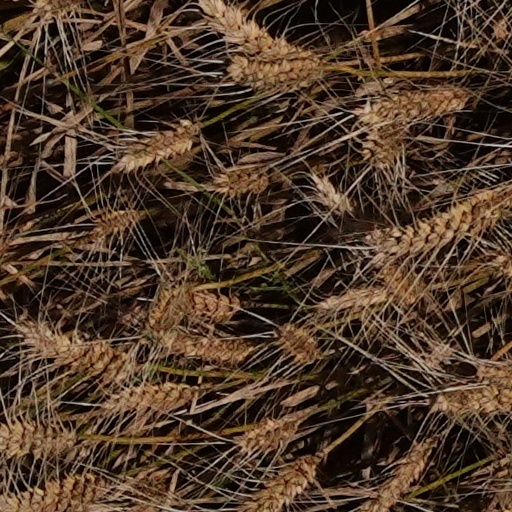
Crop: wheat